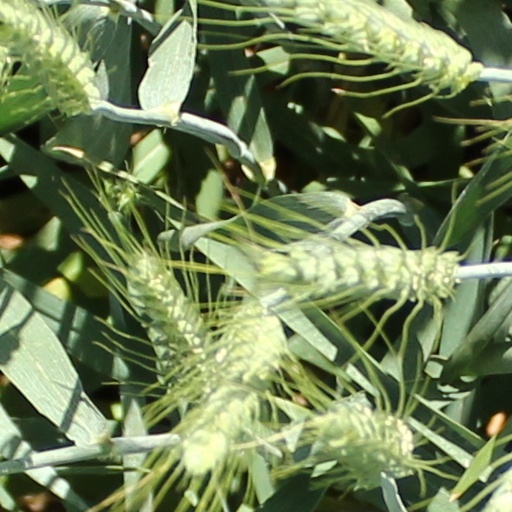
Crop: wheat